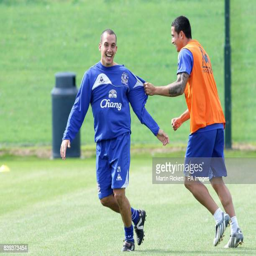
football player and footballer during a training session